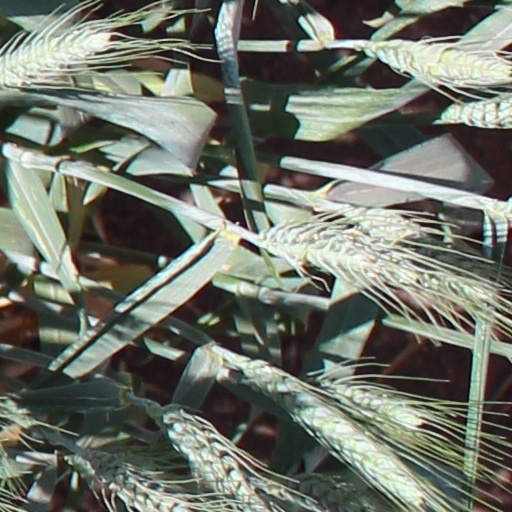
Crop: wheat